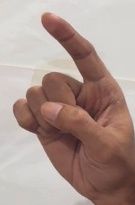
ASL sign: Z